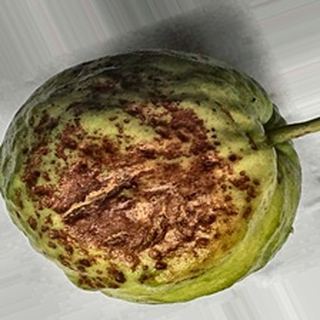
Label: guava_anthracnose